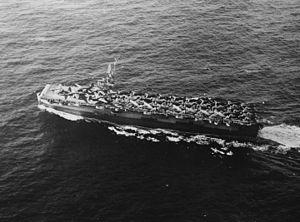
L'USS Fanshaw Bay est un porte-avions d'escorte de classe Casablanca en service dans l'US Navy durant la Seconde Guerre mondiale.